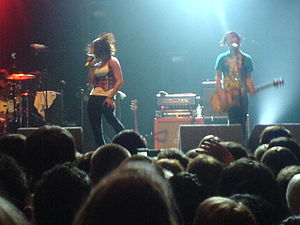
Hey monday
Hey Monday er et amerikansk alternativt rockband fra West Palm Beach, Florida, USA. Bandet består af Cassadee Pope, Michael "Jersey" Moriarty, Mike Gentile, Alex Lipshaw, Elliot James og Bobby Nolan.